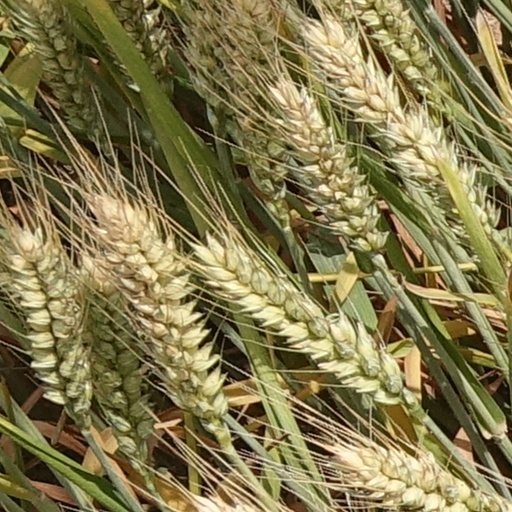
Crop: wheat